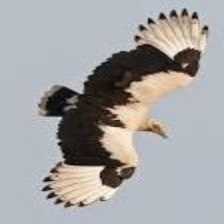
Species: PALM NUT VULTURE
Scientific name: GYPOHIERAX ANGOLENSIS
ImageNet parent category: vulture